Tokyo Game Show

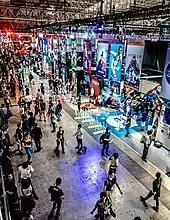
A part of the General Exhibition Area at TGS 2018

The General Exhibition Area is the heart of the show, taking up the largest amount of space, and is held where digital gaming entertainment or any related products or services are showcased. Many well-known companies such as Bandai Namco Entertainment, Capcom, Sony Interactive Entertainment and Square Enix have demo areas here, in addition to emerging companies.